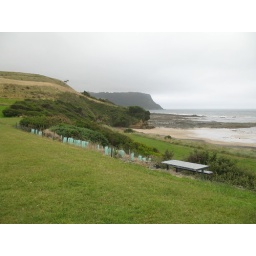
View of Table Cape from the car park above the beach at Fossil Bluff, Wynyard